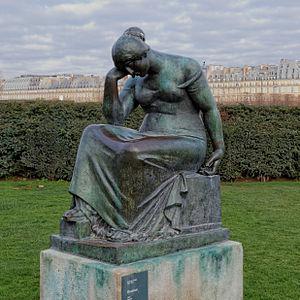
La Douleur (1922), statue d'Aristide Maillol installée dans le jardin du Carrousel à Paris.